Belle C. Greene

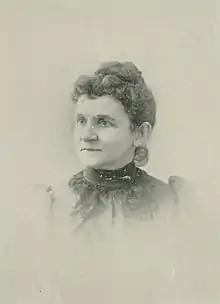
"A Woman of the Century"

Isabel Colton Greene, known as Belle C. Green (March 17, 1842March 10, 1926), was an American author of humorous novels.